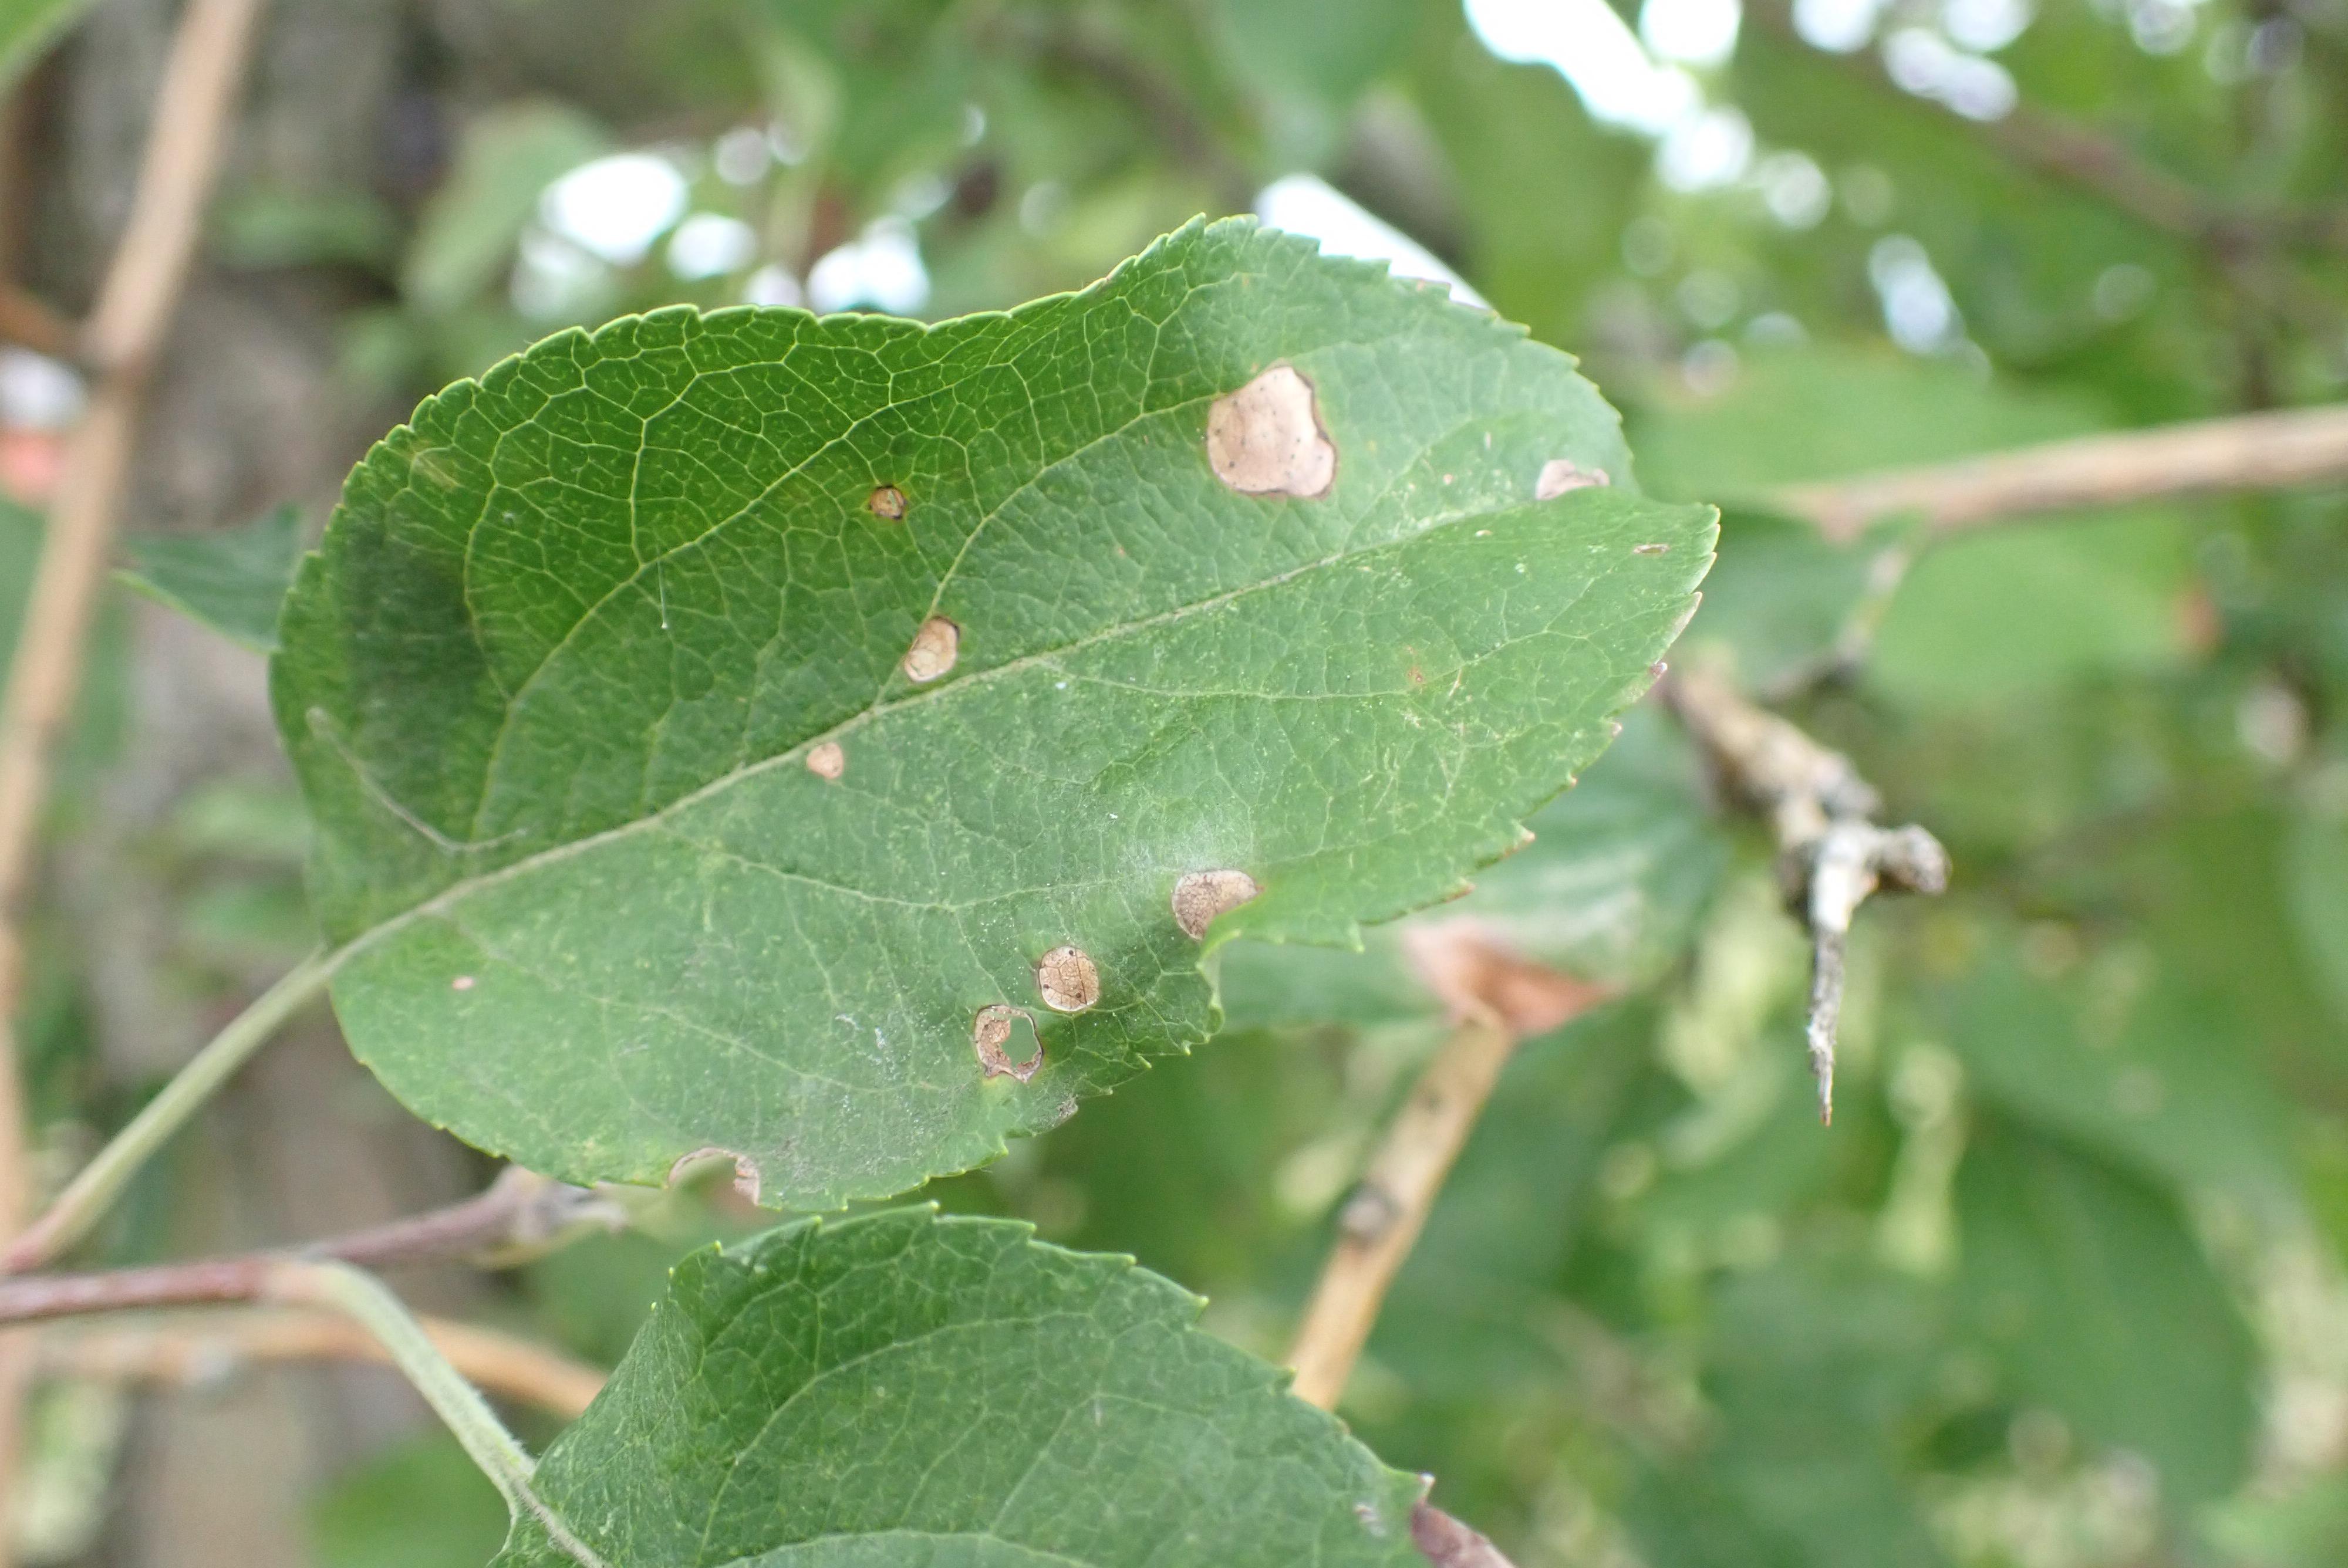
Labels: complex